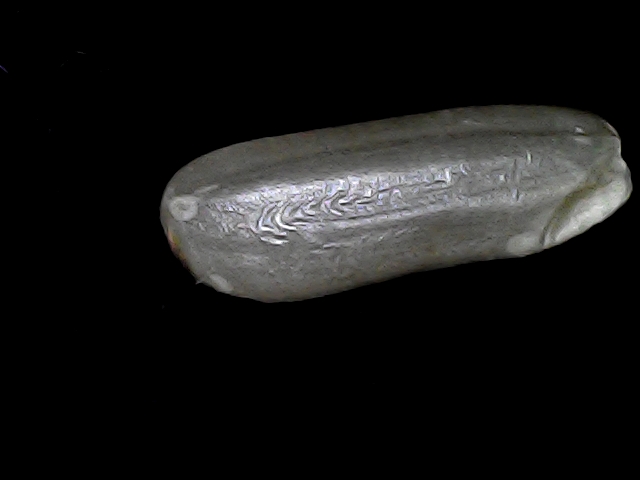
Rice variety: BD49